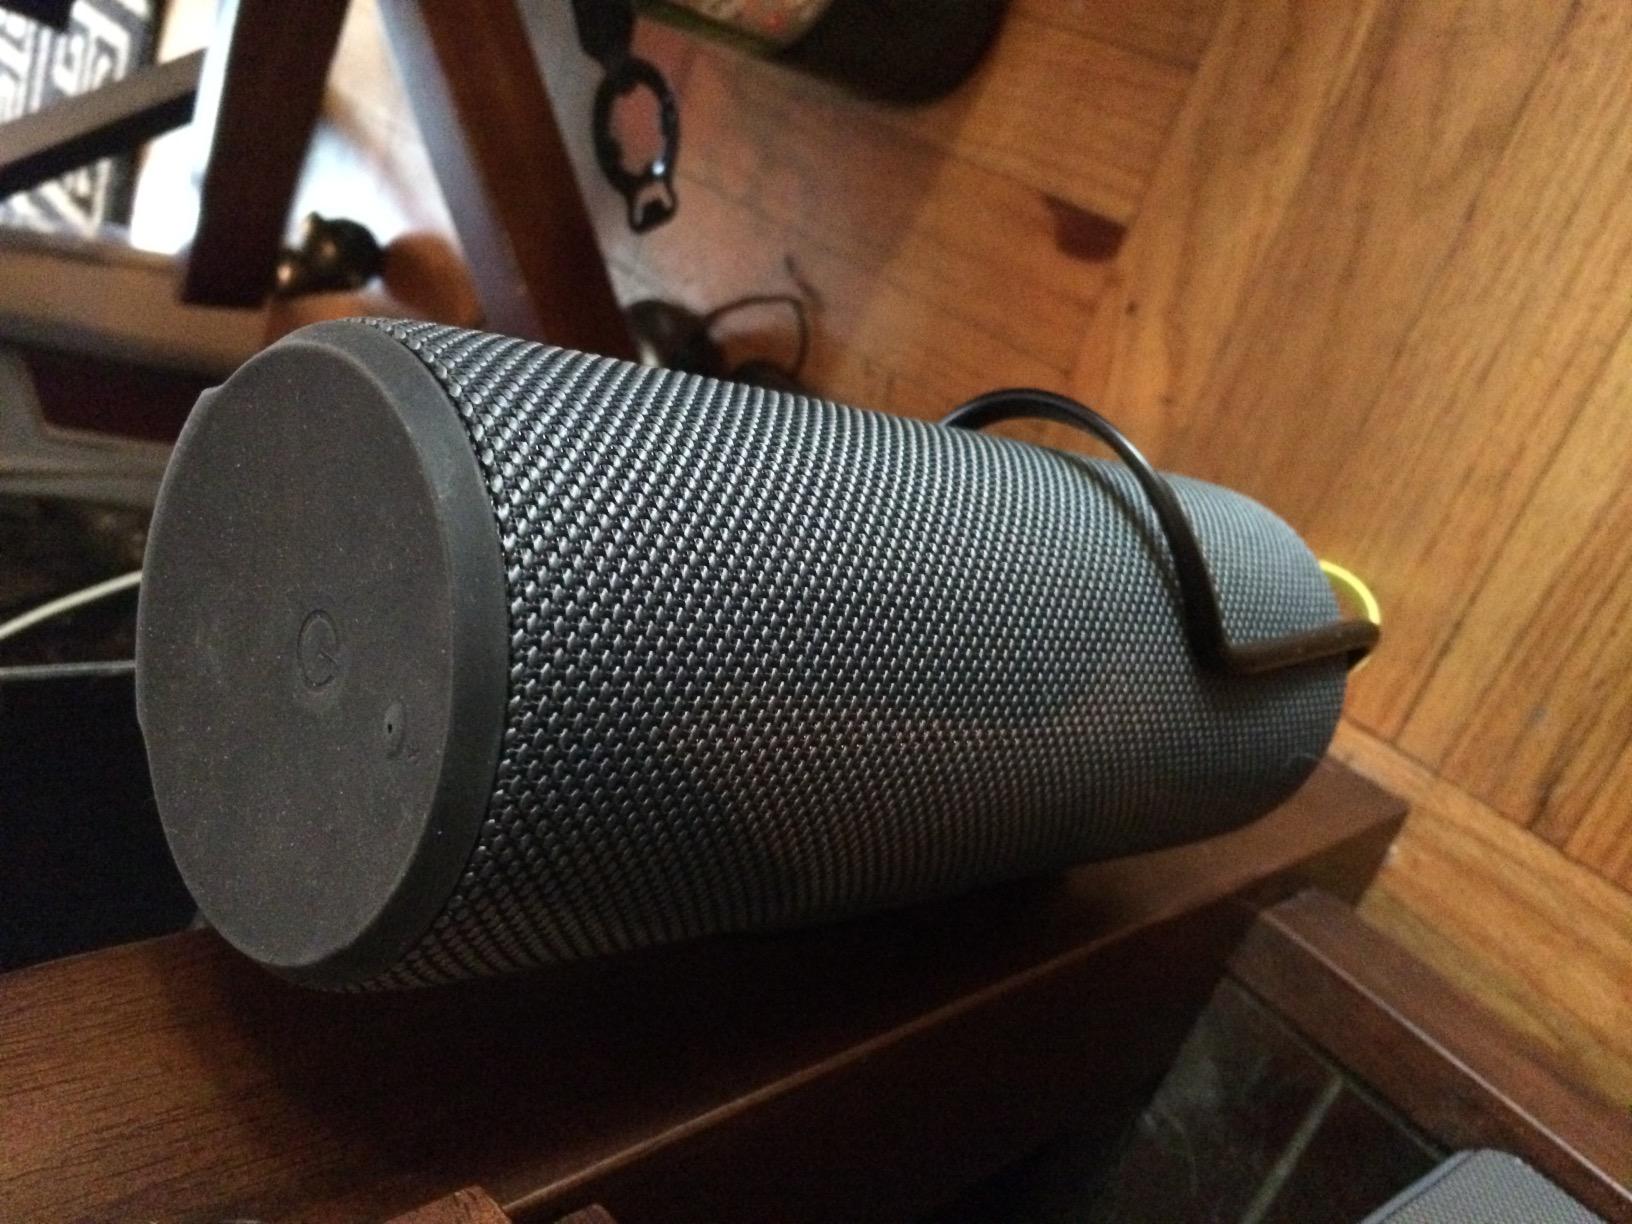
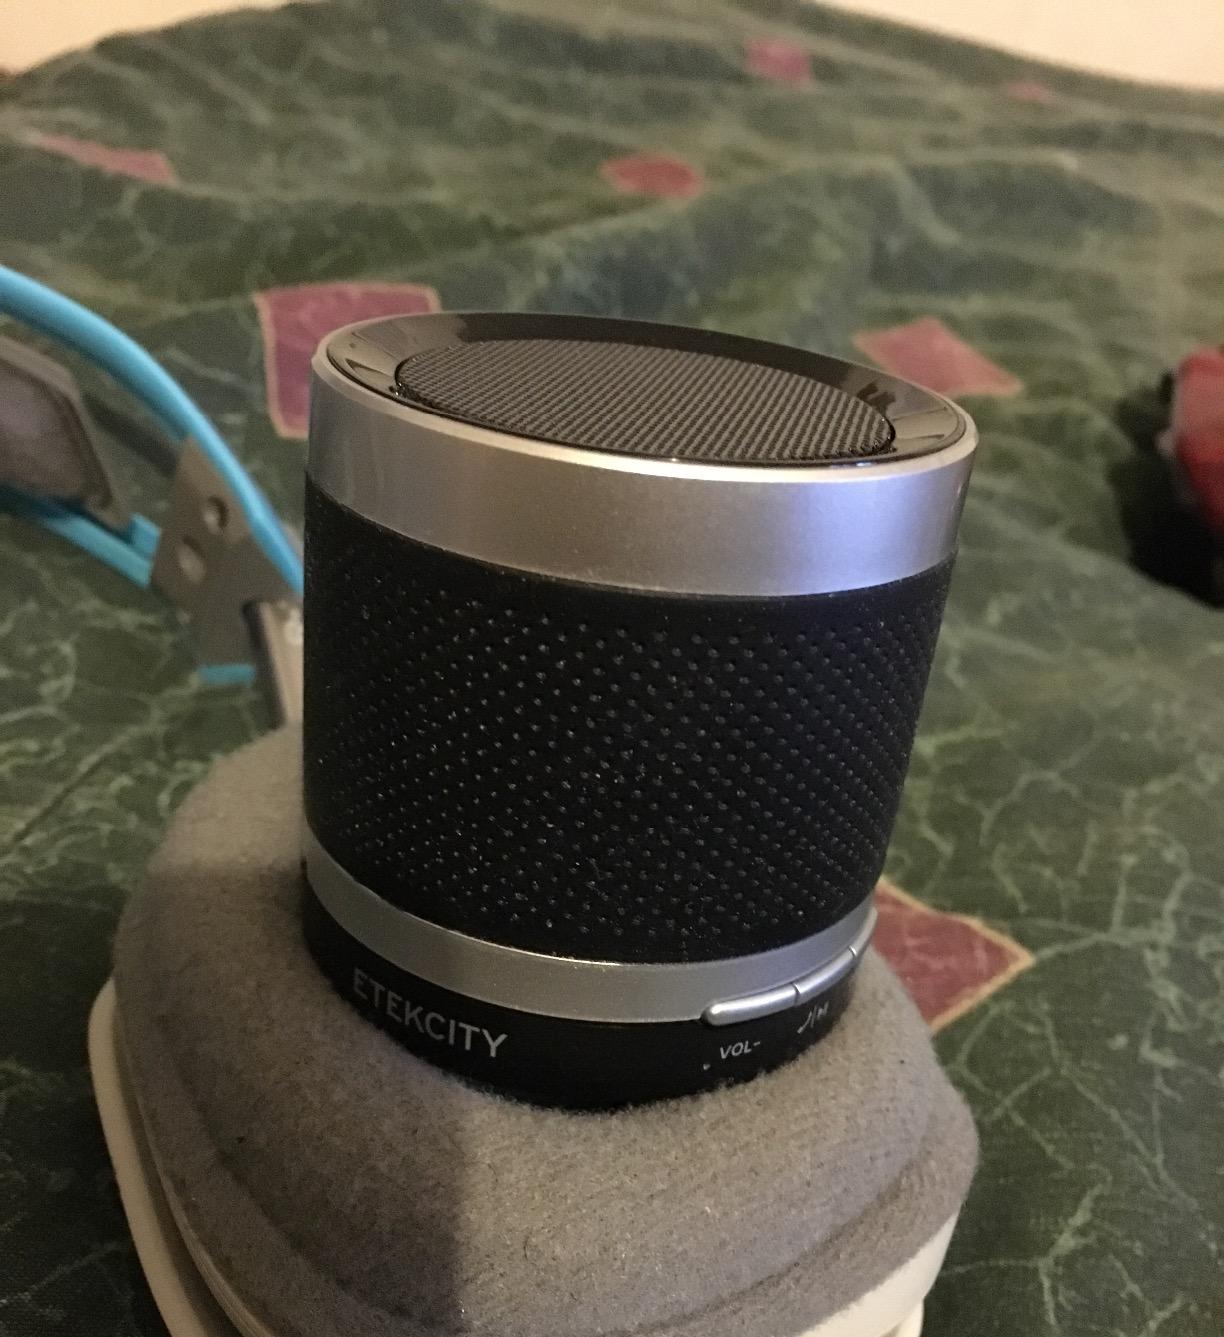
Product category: speaker
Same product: no